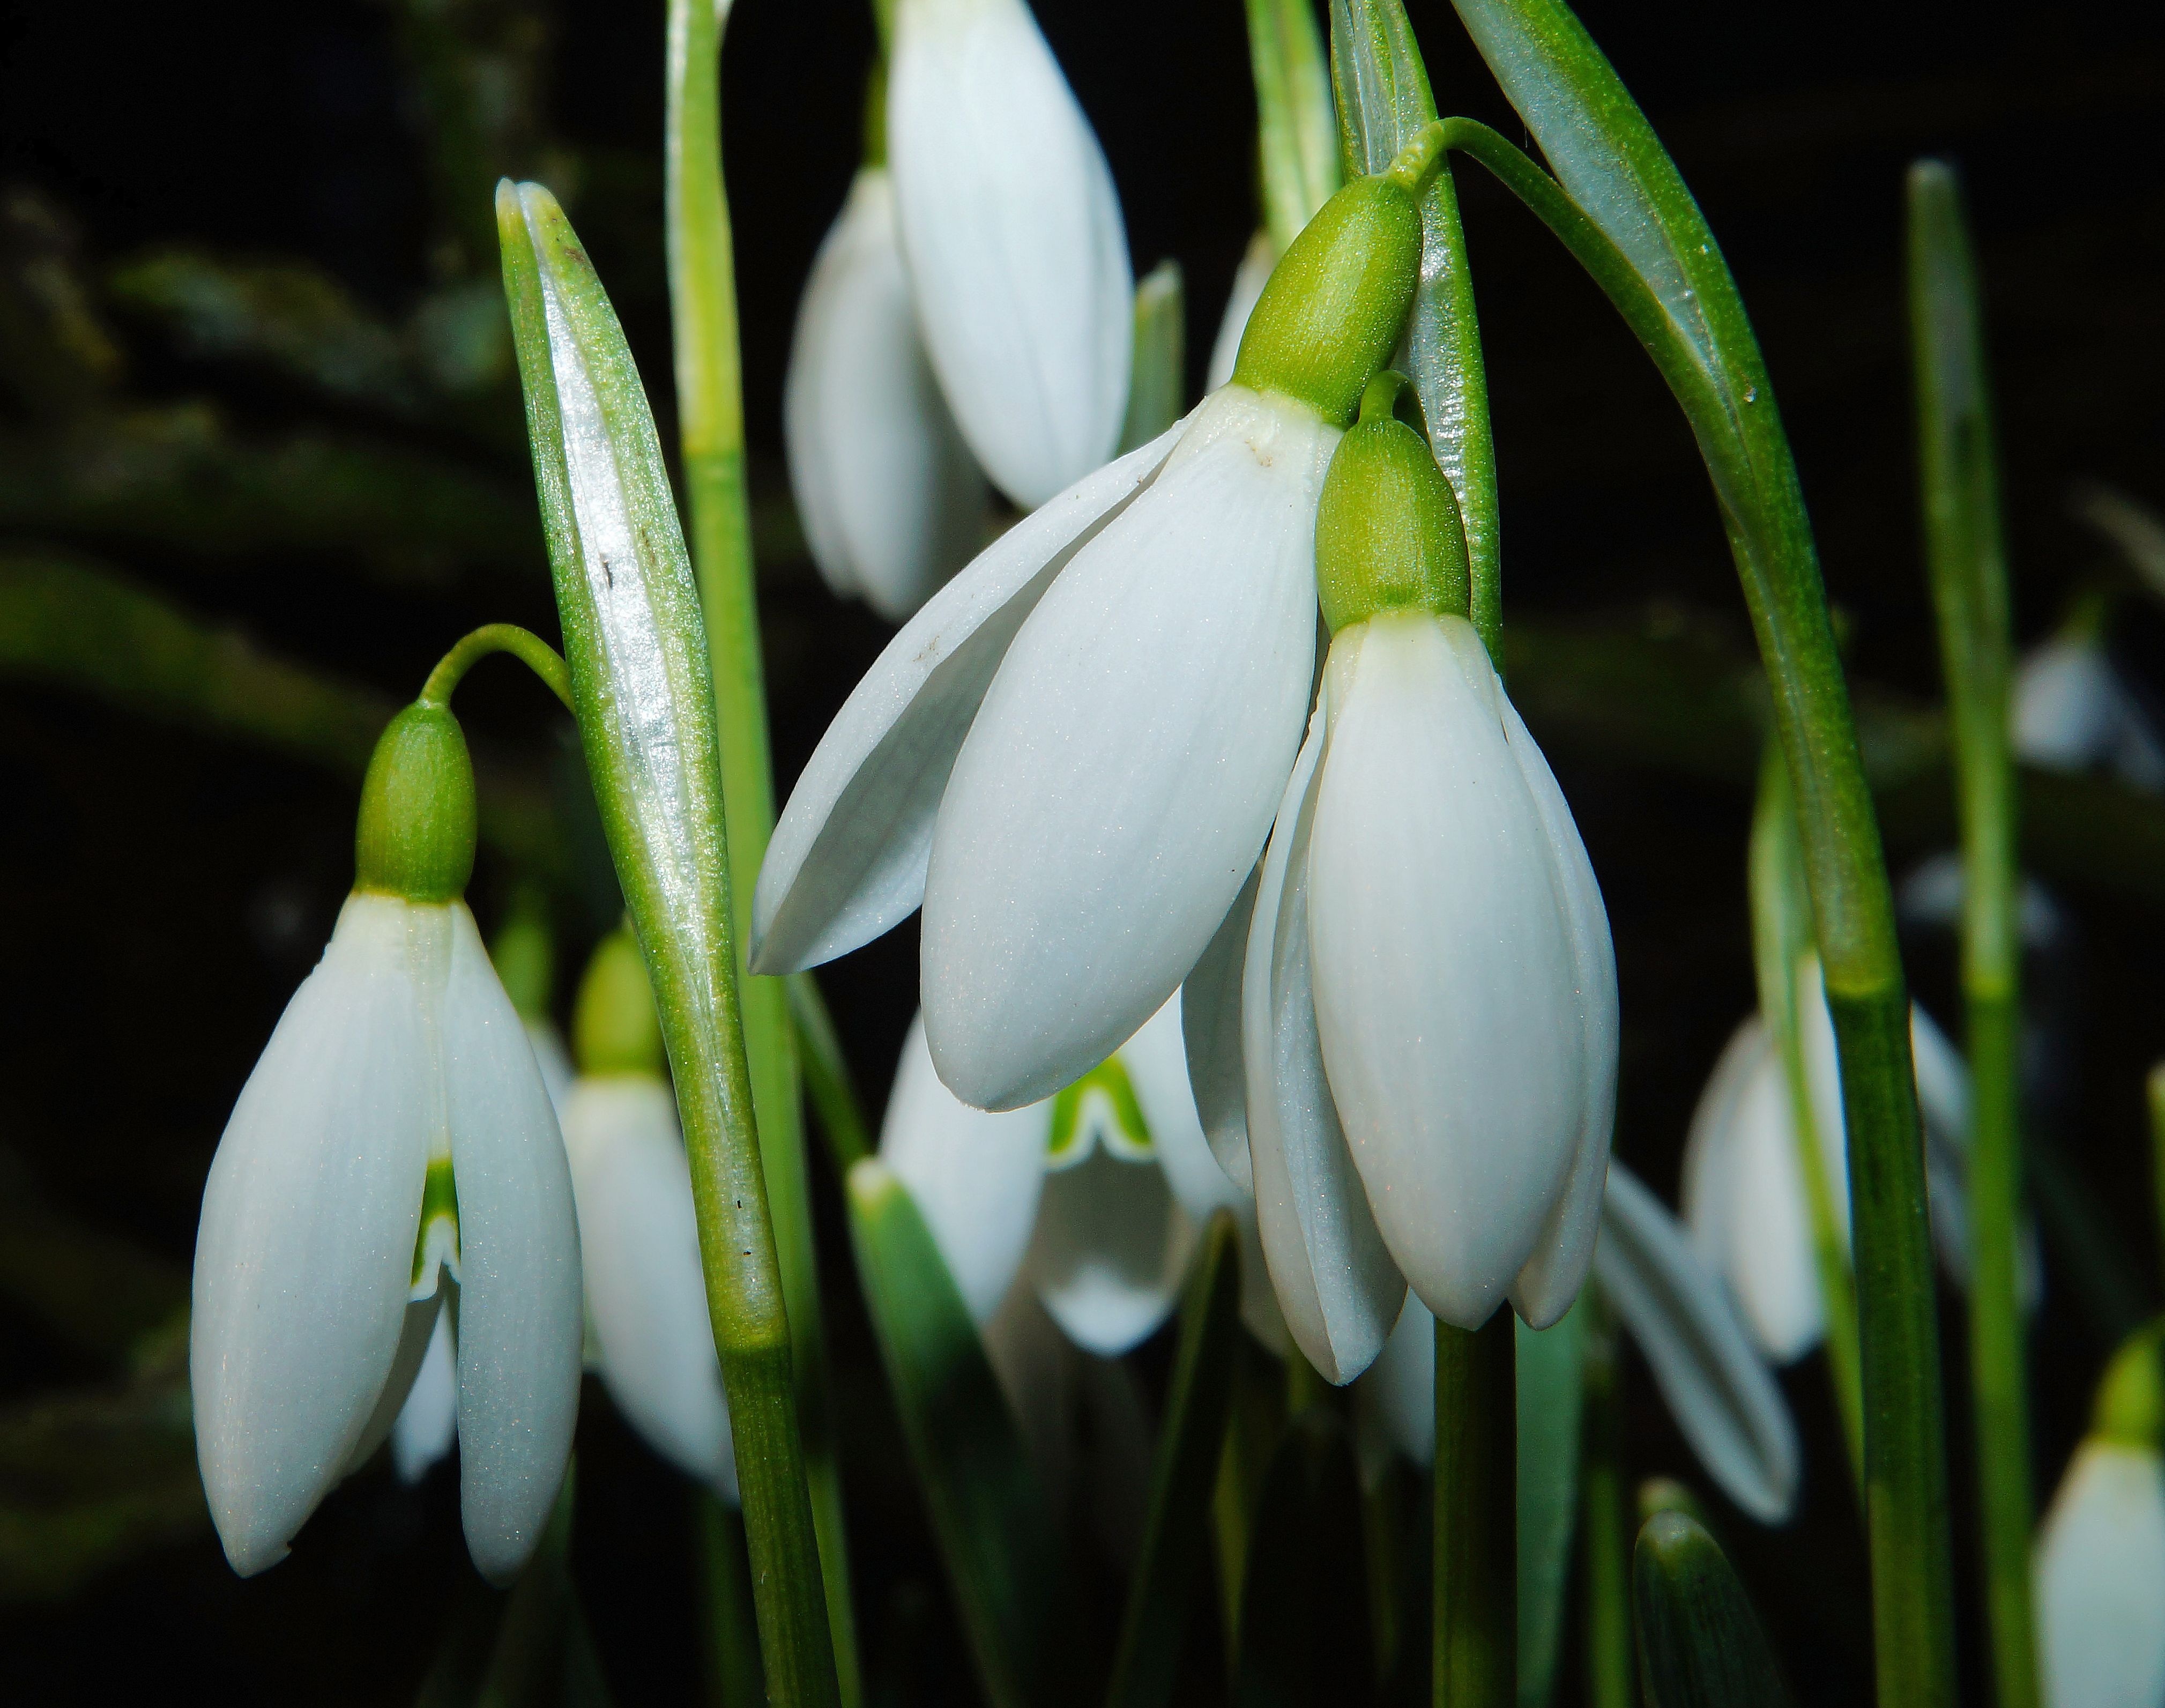
nature, winter, plant, white, flower, green, macro, botany, flora, flowers, snowdrop, galanthus, macro photography, flowering plant, plant stem, land plant